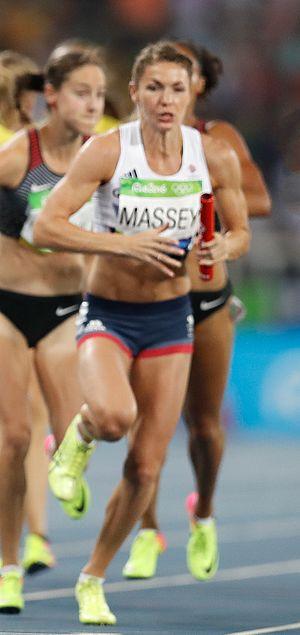
Kelly Lorraine Massey est une athlète britannique spécialiste du 400 mètres.